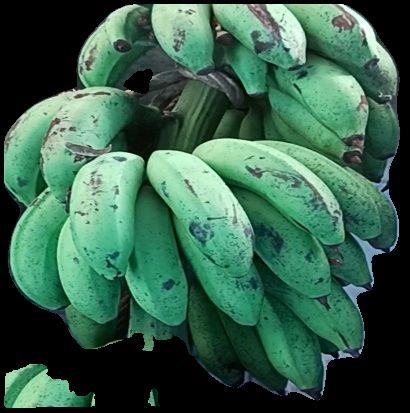
Variety: rasbale
Grade: grade2